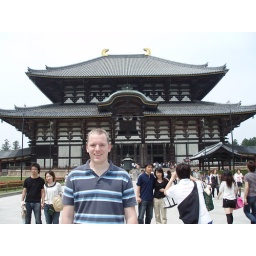
Largest wooden building in the world.